Face Down (film)

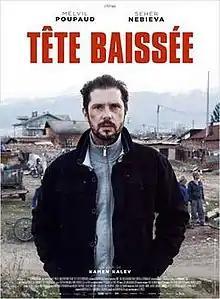
French release poster

Face Down (French title: Tête baissée) is a 2015 drama film directed by Kamen Kalev and starring Melvil Poupaud and Seher Nebieva. It received the Best Director Award at the Golden Rose Film Festival.